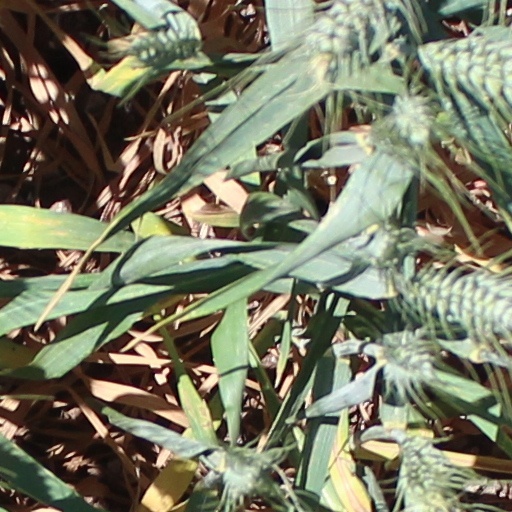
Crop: wheat